Townsville

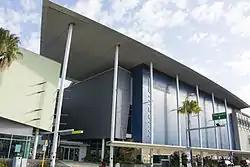
Museum of Tropical Queensland

The city has a diverse economy with strengths in education, healthcare, retail, construction and manufacturing. It is a defence hub and is home to thousands of military personnel. It is also a major manufacturing and processing hub. Townsville is the only city globally to refine three different base metals — zinc, copper, and nickel — and it is planned in the near future to be home to a $2billion lithium-ion battery manufacturing facility developed by the Imperium3 consortium in partnership with Siemens. Nickel ore is imported from Indonesia, the Philippines and New Caledonia and processed at the Yabulu Nickel refinery, north of the port. Zinc ore is transported by rail from the Cannington Mine, south of Cloncurry, for smelting at the Sun Metals refinery south of Townsville. Copper concentrate from the smelter at Mount Isa is also railed to Townsville for further refining at the copper refinery at Stuart.. The zinc refinery is one of the world's largest with an expansion from 2019.